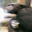
Label: chimpanzee